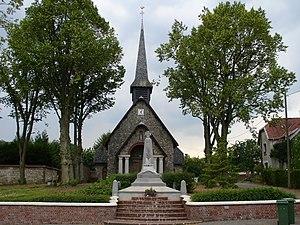
Église d'Hendecourt-lès-Ransart
Hendecourt-lez-Ransart est une commune française située dans le département du Pas-de-Calais en région Hauts-de-France.